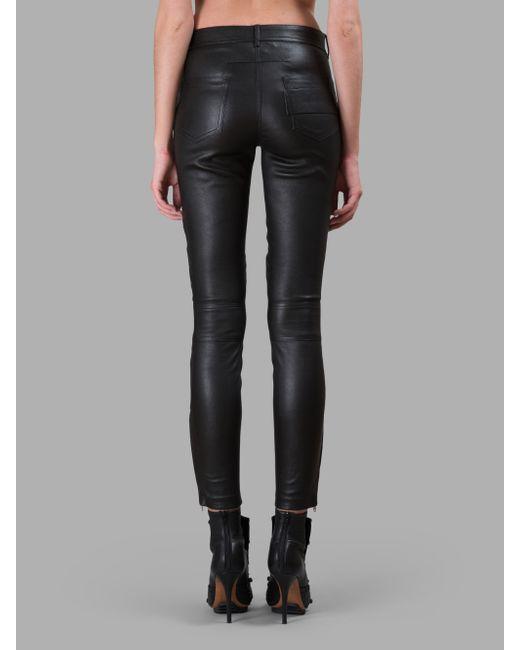
Slim Fit stylische schwarze Jeans für Damen